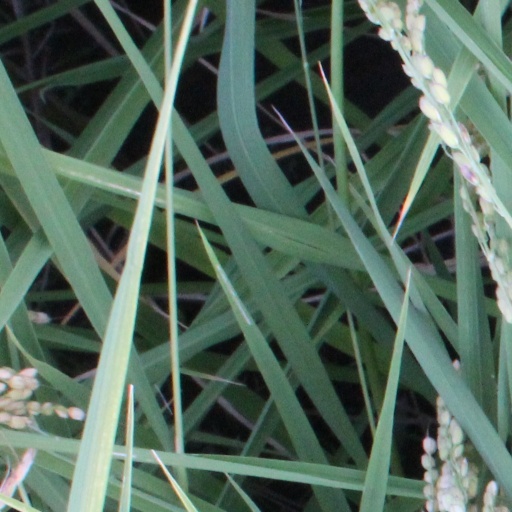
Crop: rice